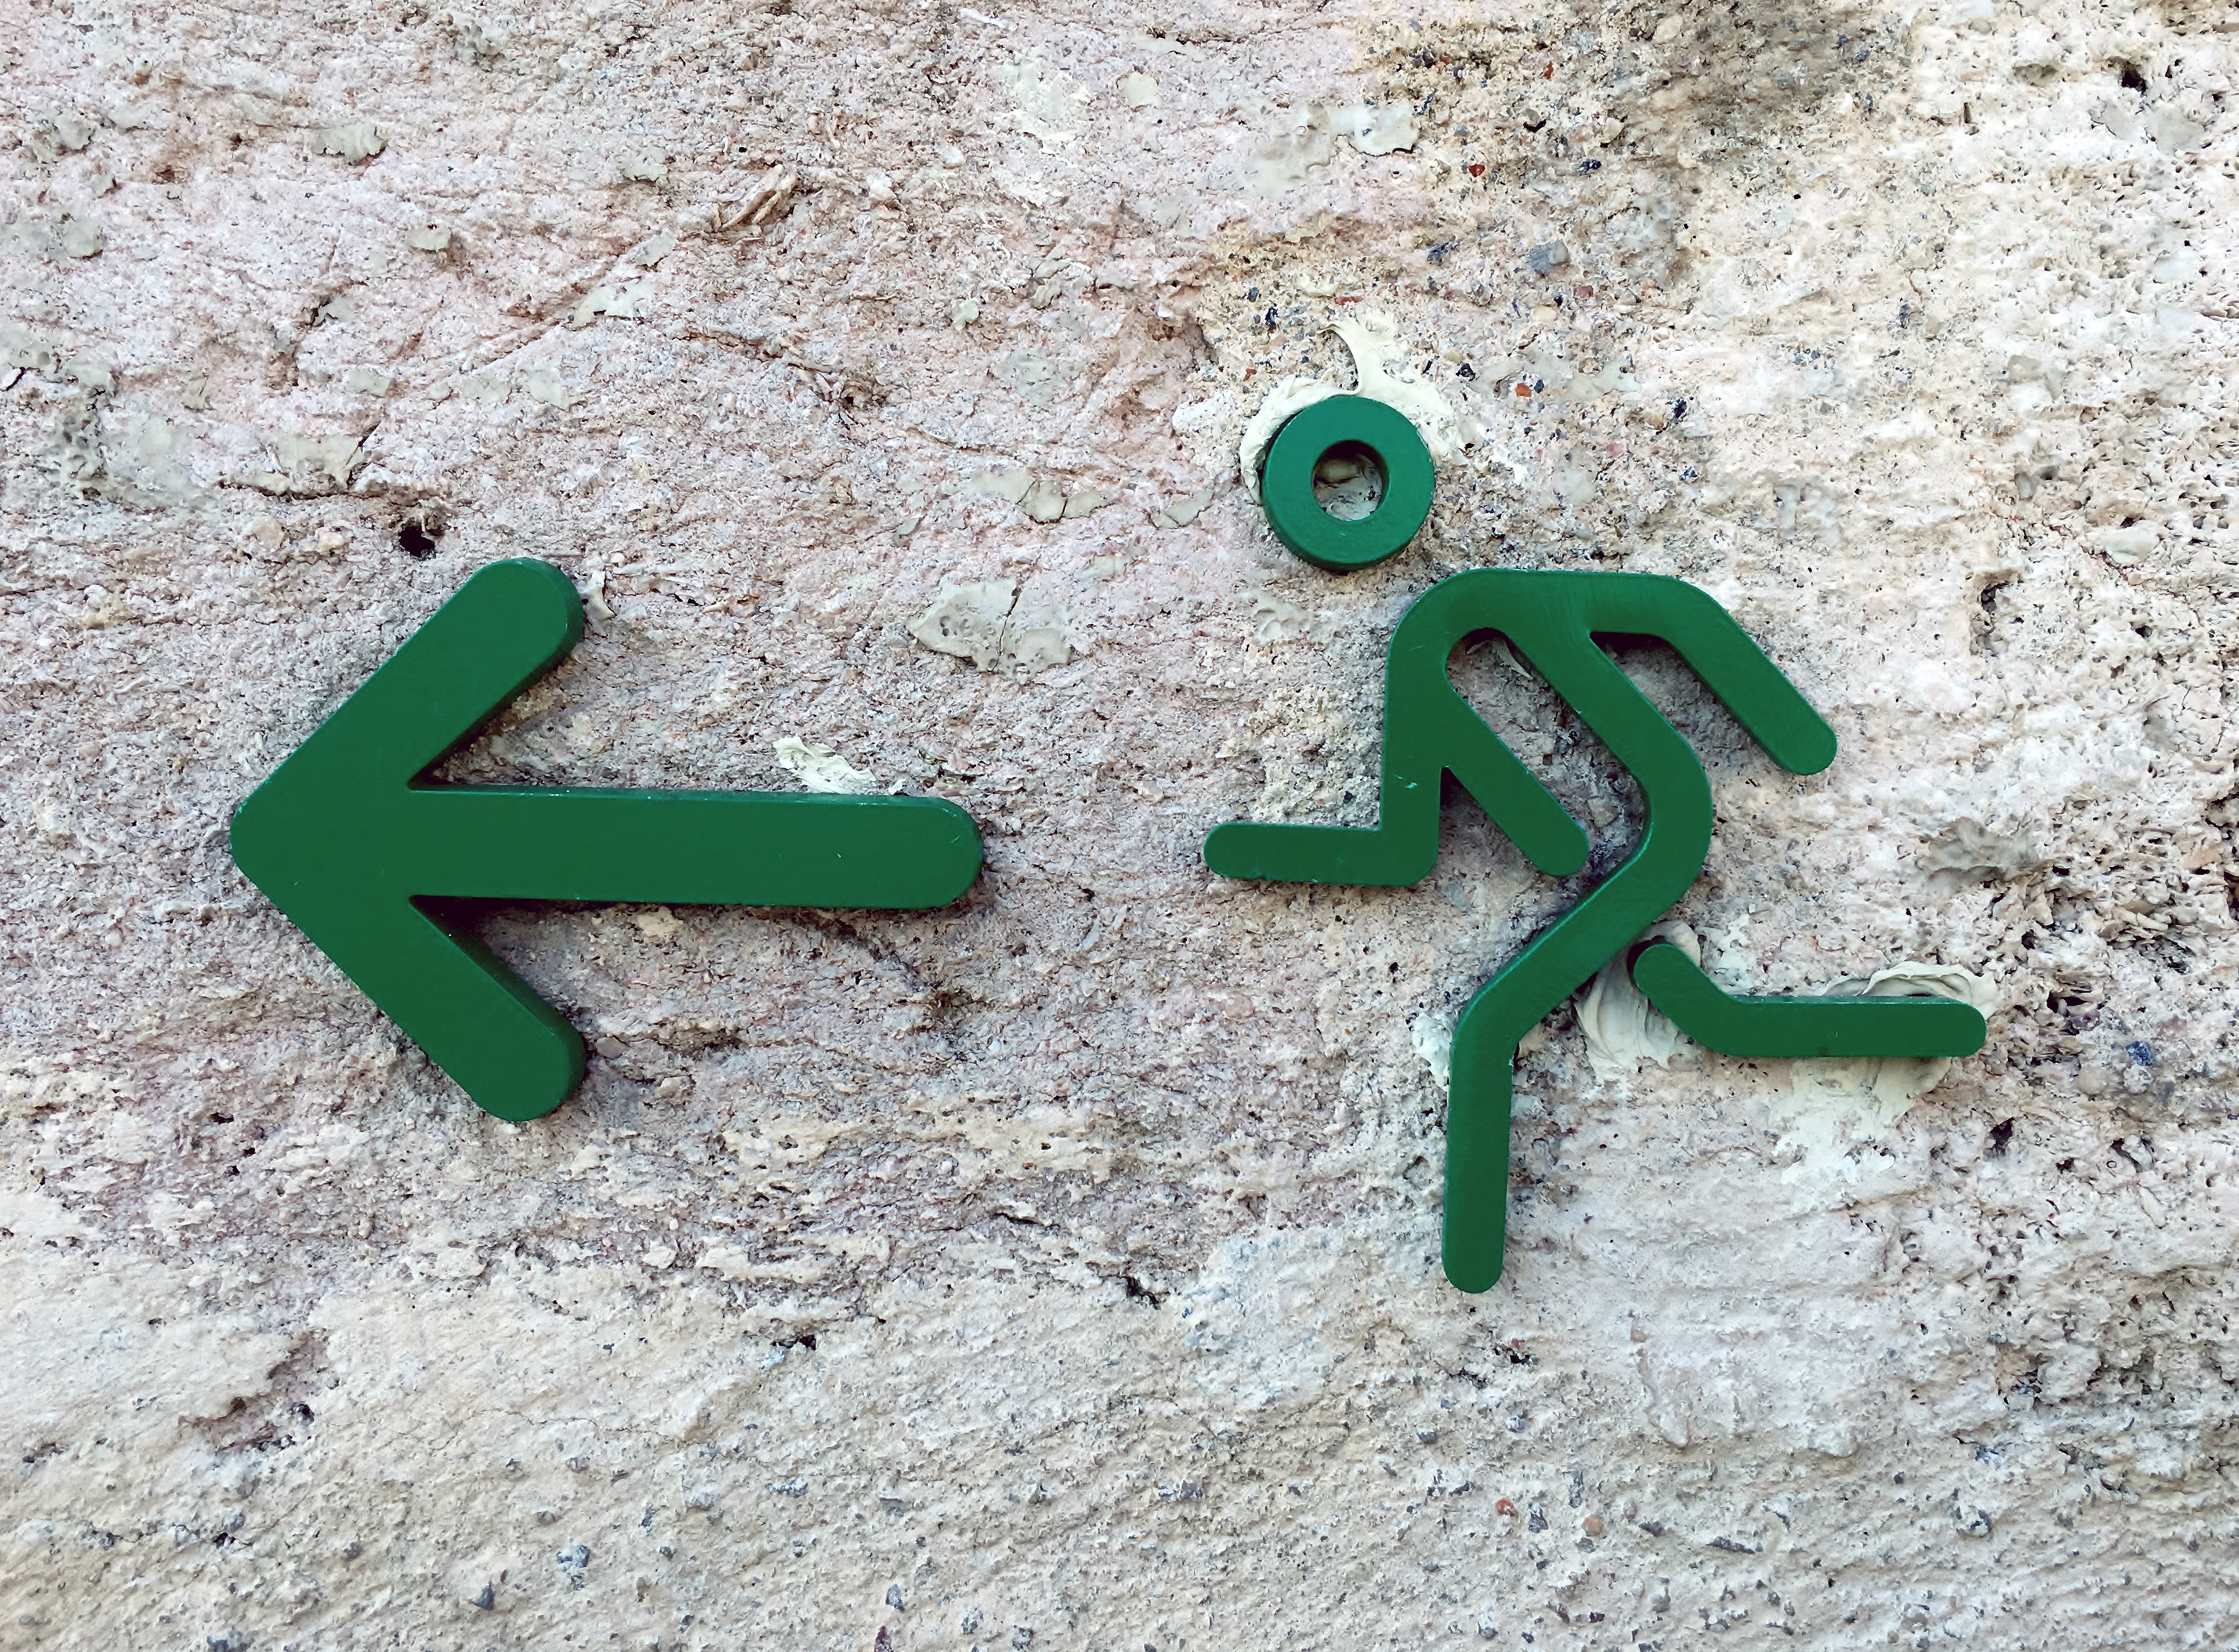
number, green, symbol, exit, jewellery, font, arrow, snowman, pictogram, output, fashion accessory, house numbering